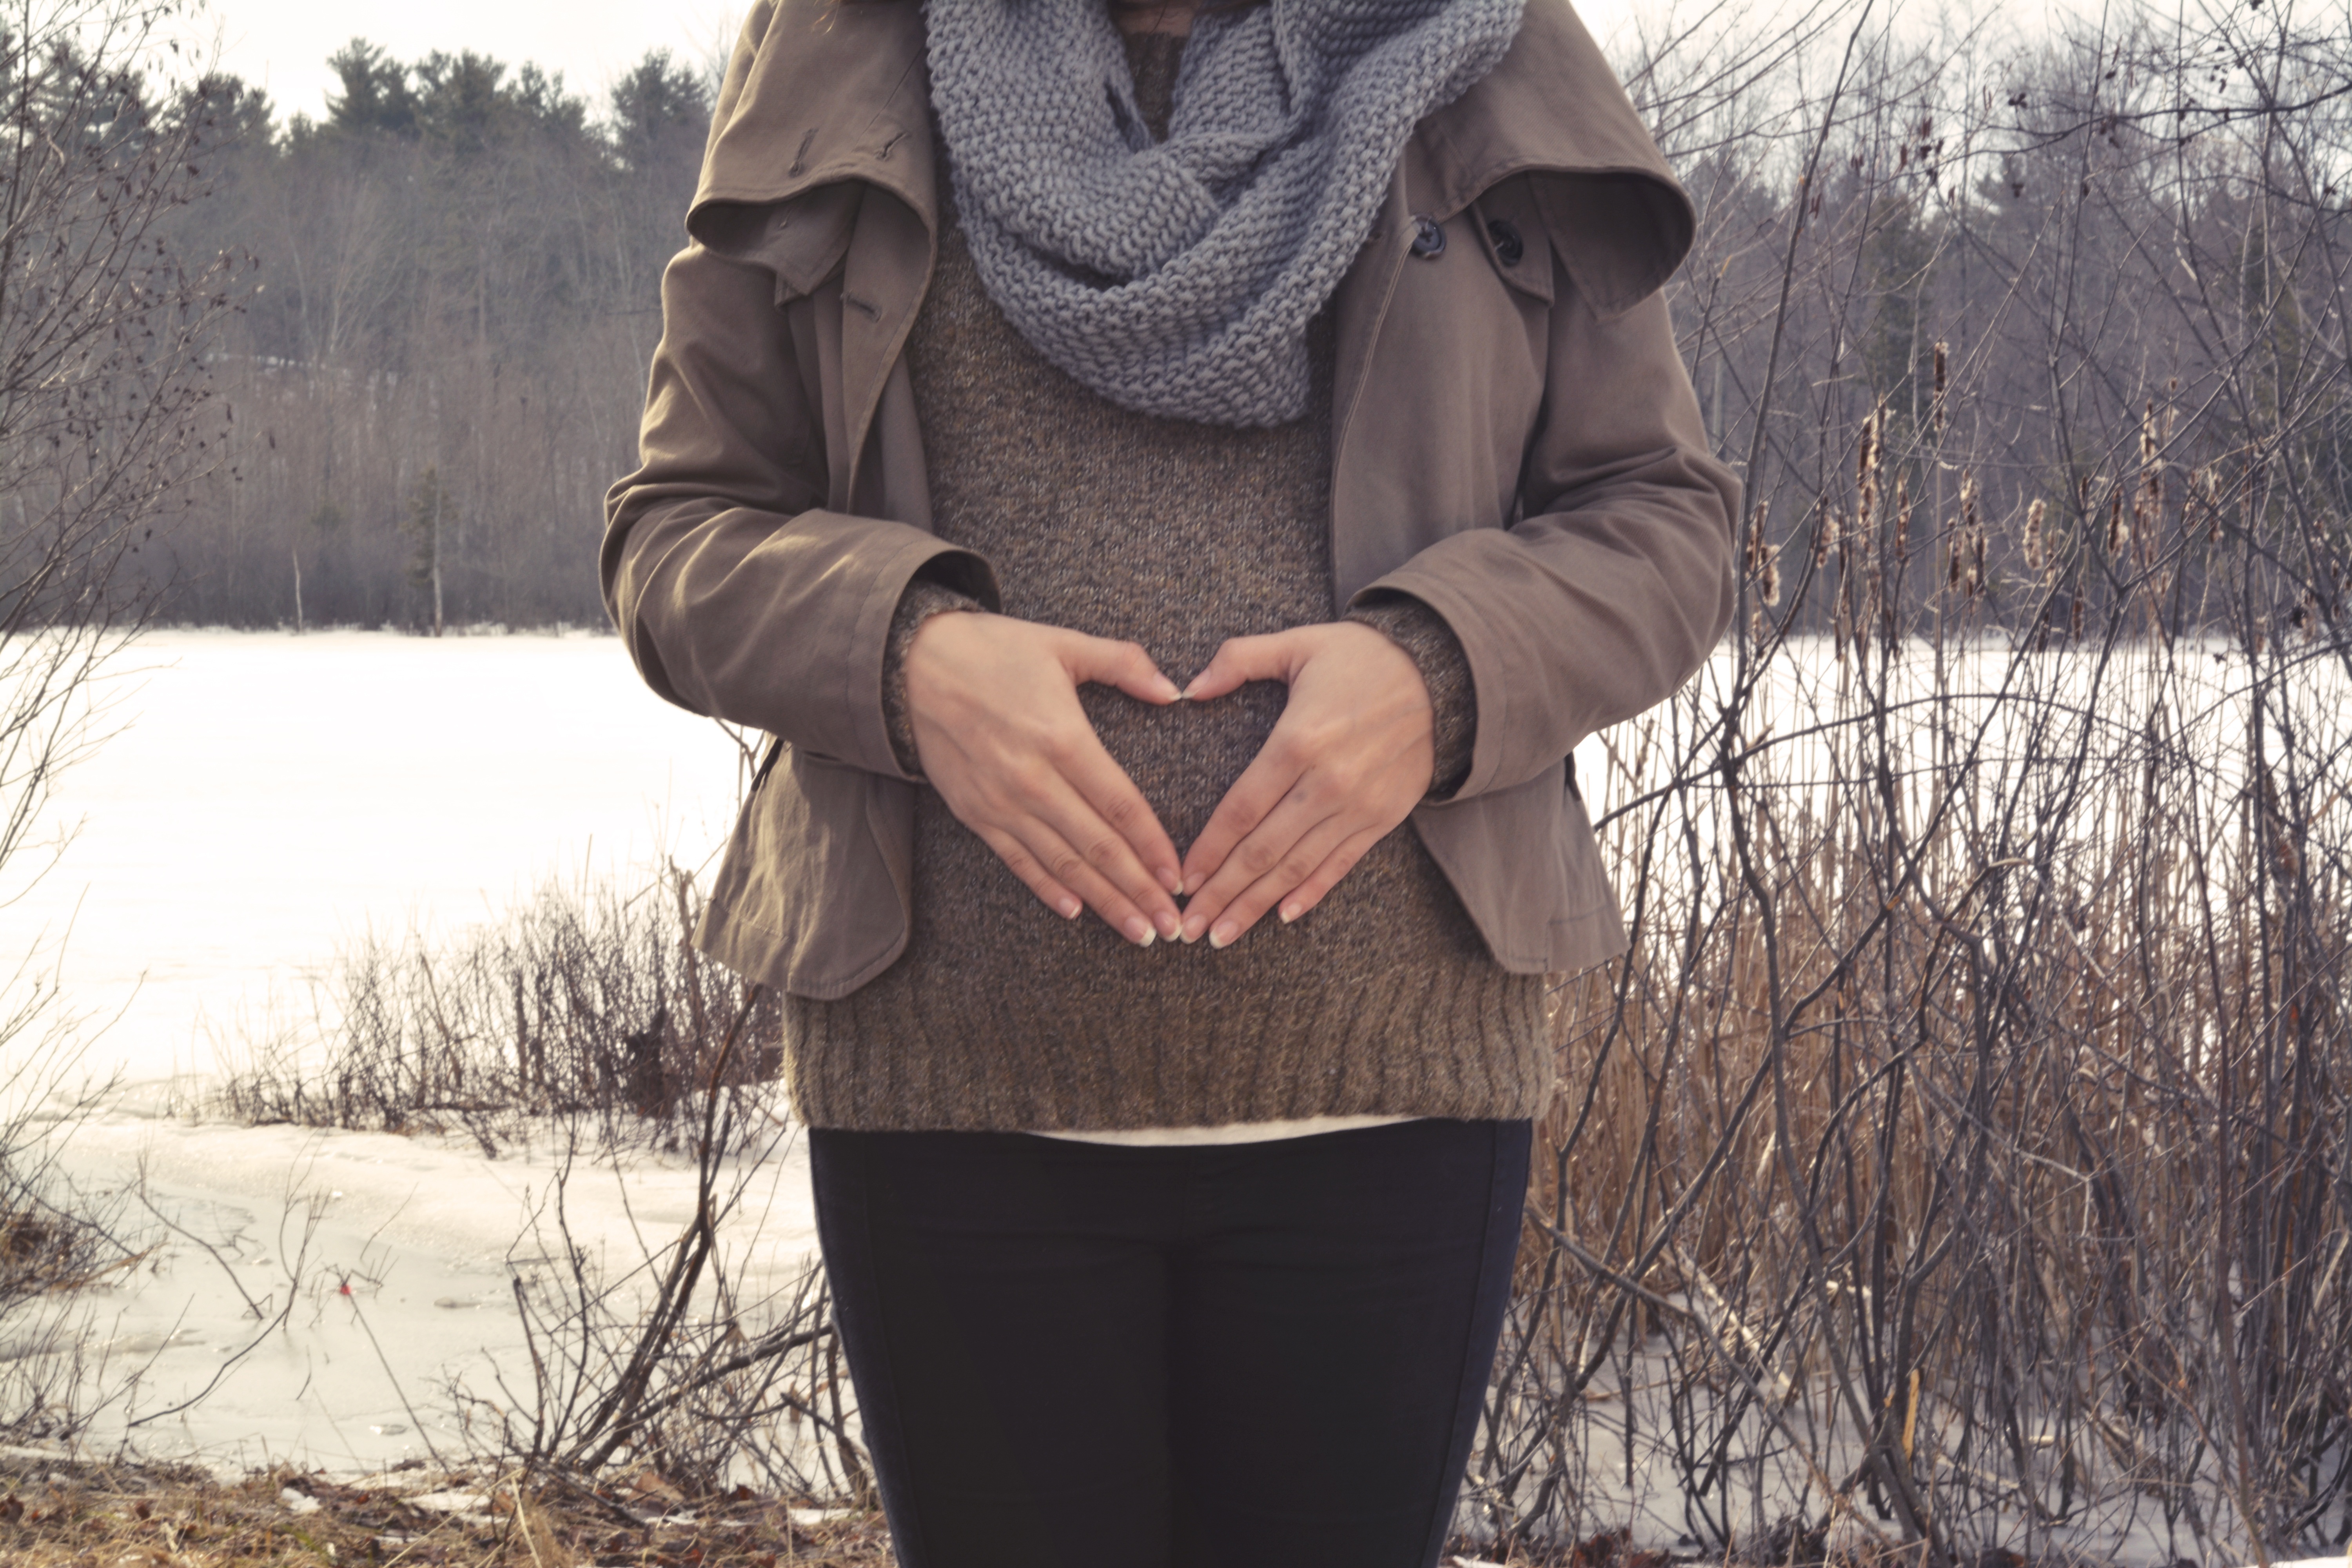
winter, love, fur, spring, child, fashion, speaker, clothing, baby, outerwear, season, scarf, pregnancy, mother, mother to be